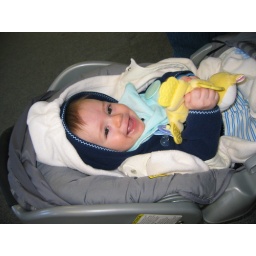
Happy in my car seat